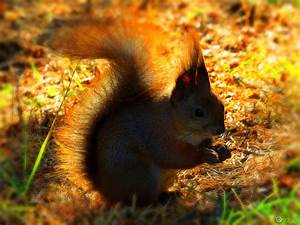
Label: squirrel